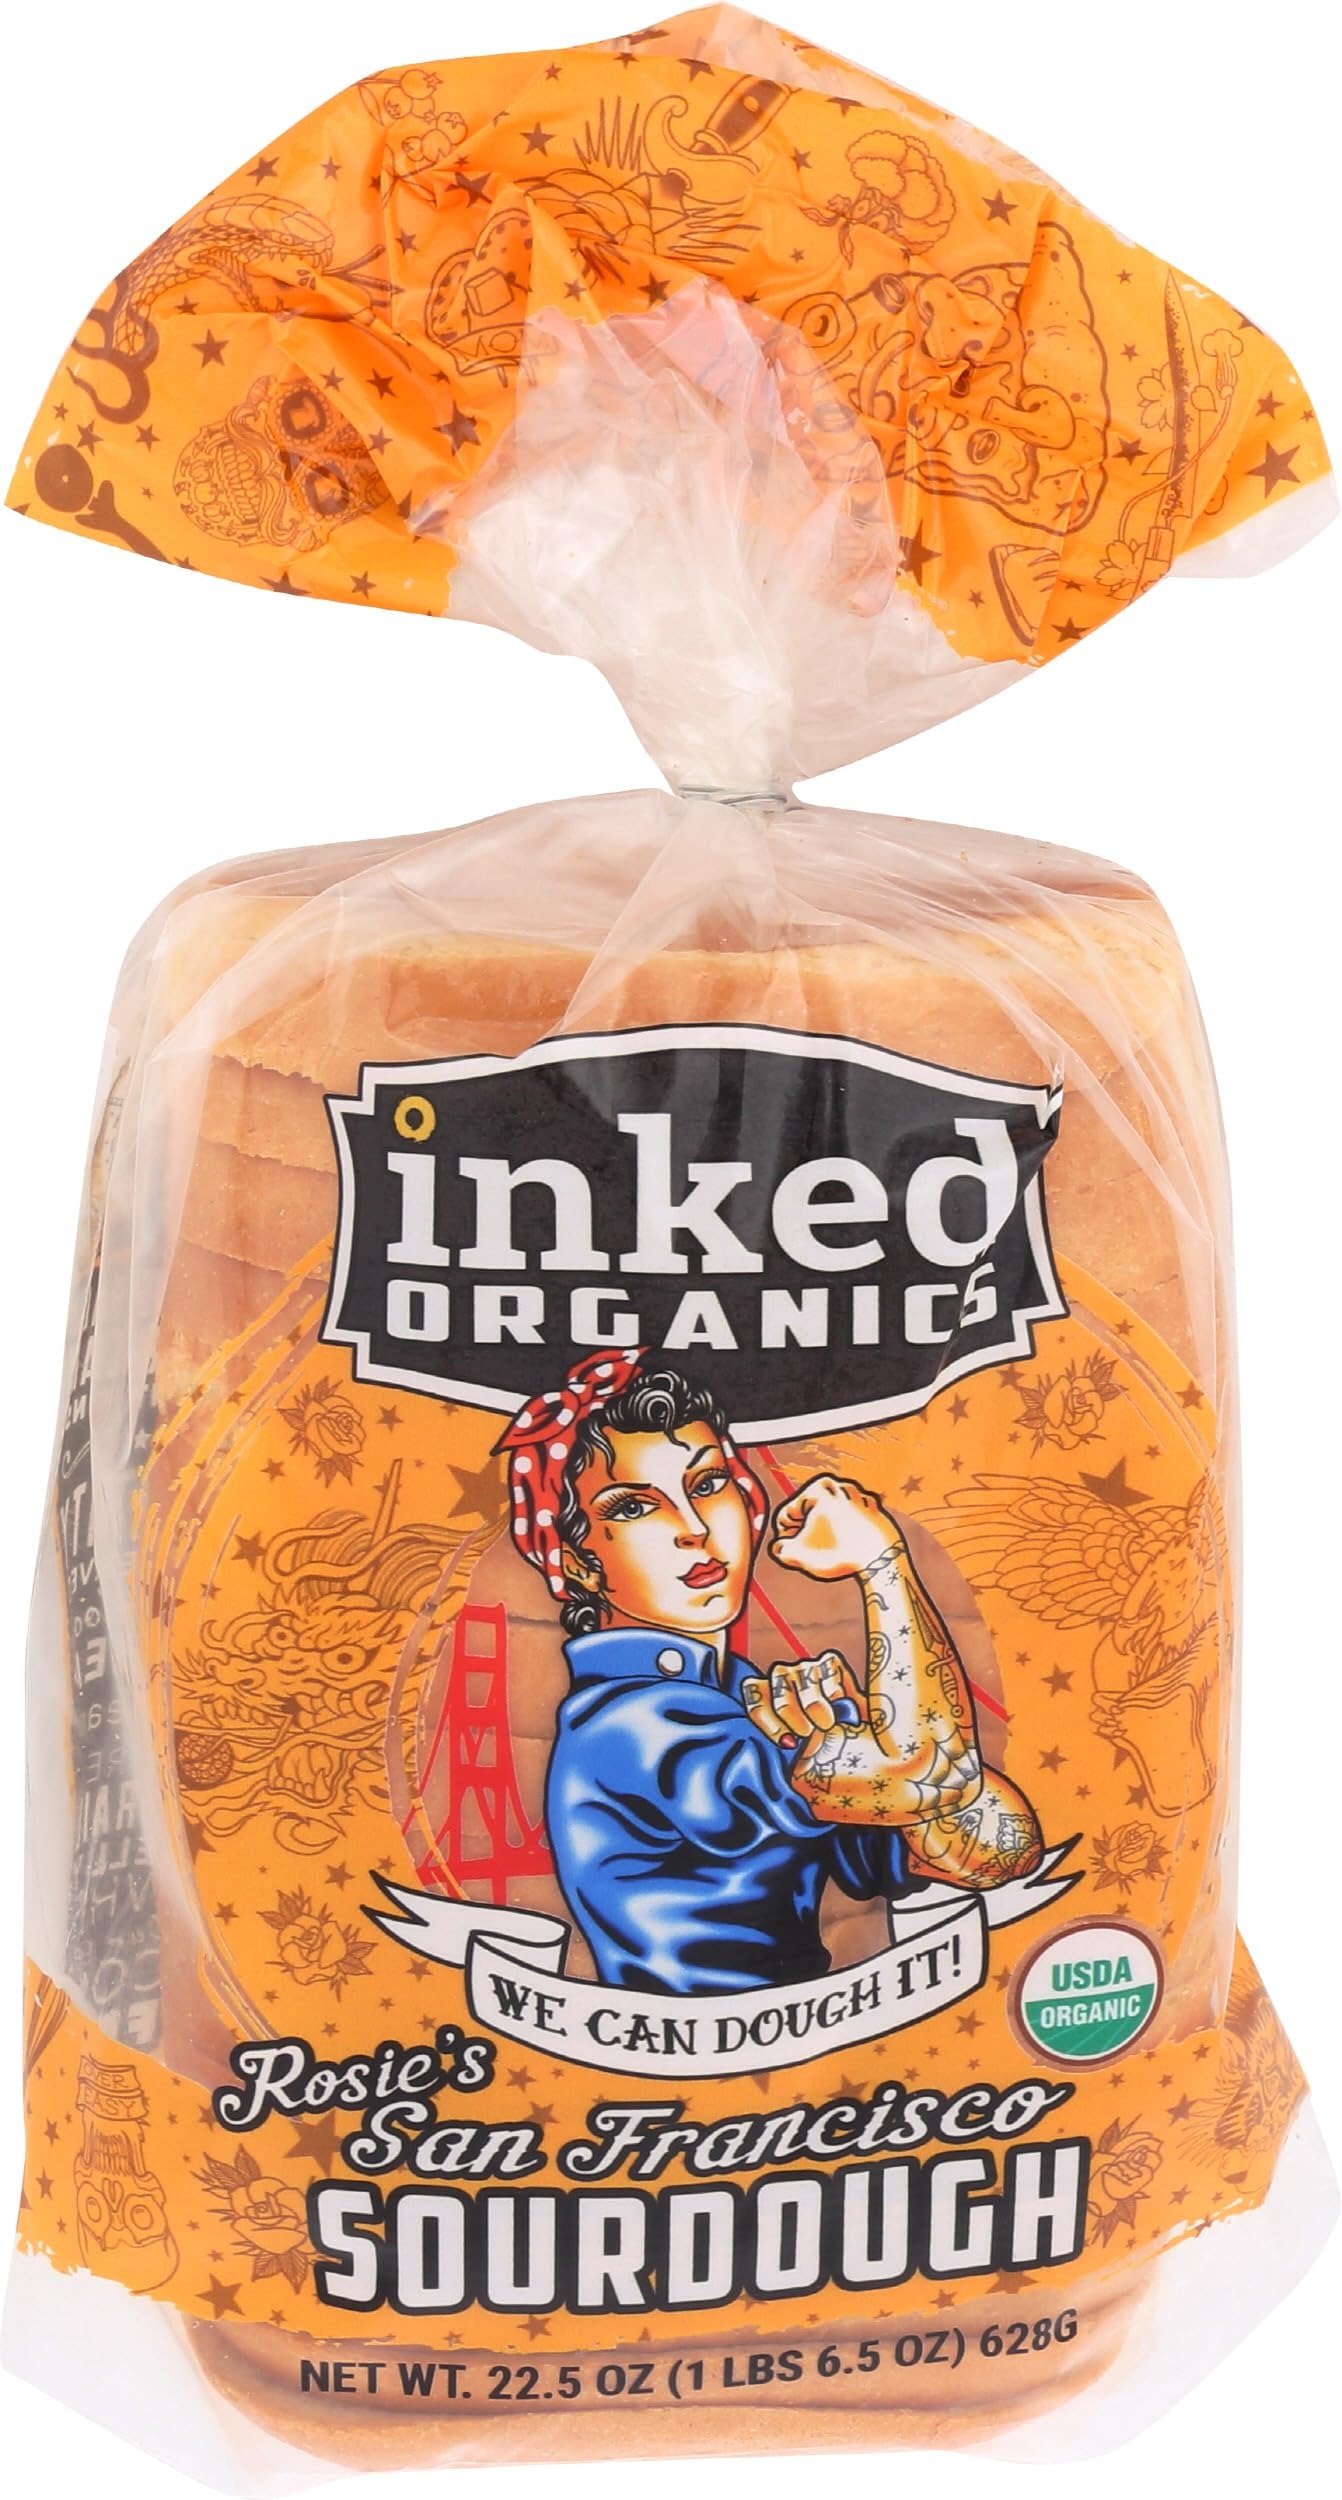
Item Name: INKED ORGANICS Organic Rosies SF Sourdough Bread, 22.5 OZ
Bullet Point: Organic
Product Description: Bread Rosies San Francisco Sourdough Organic
Value: 22.5
Unit: Ounce

Price: 12